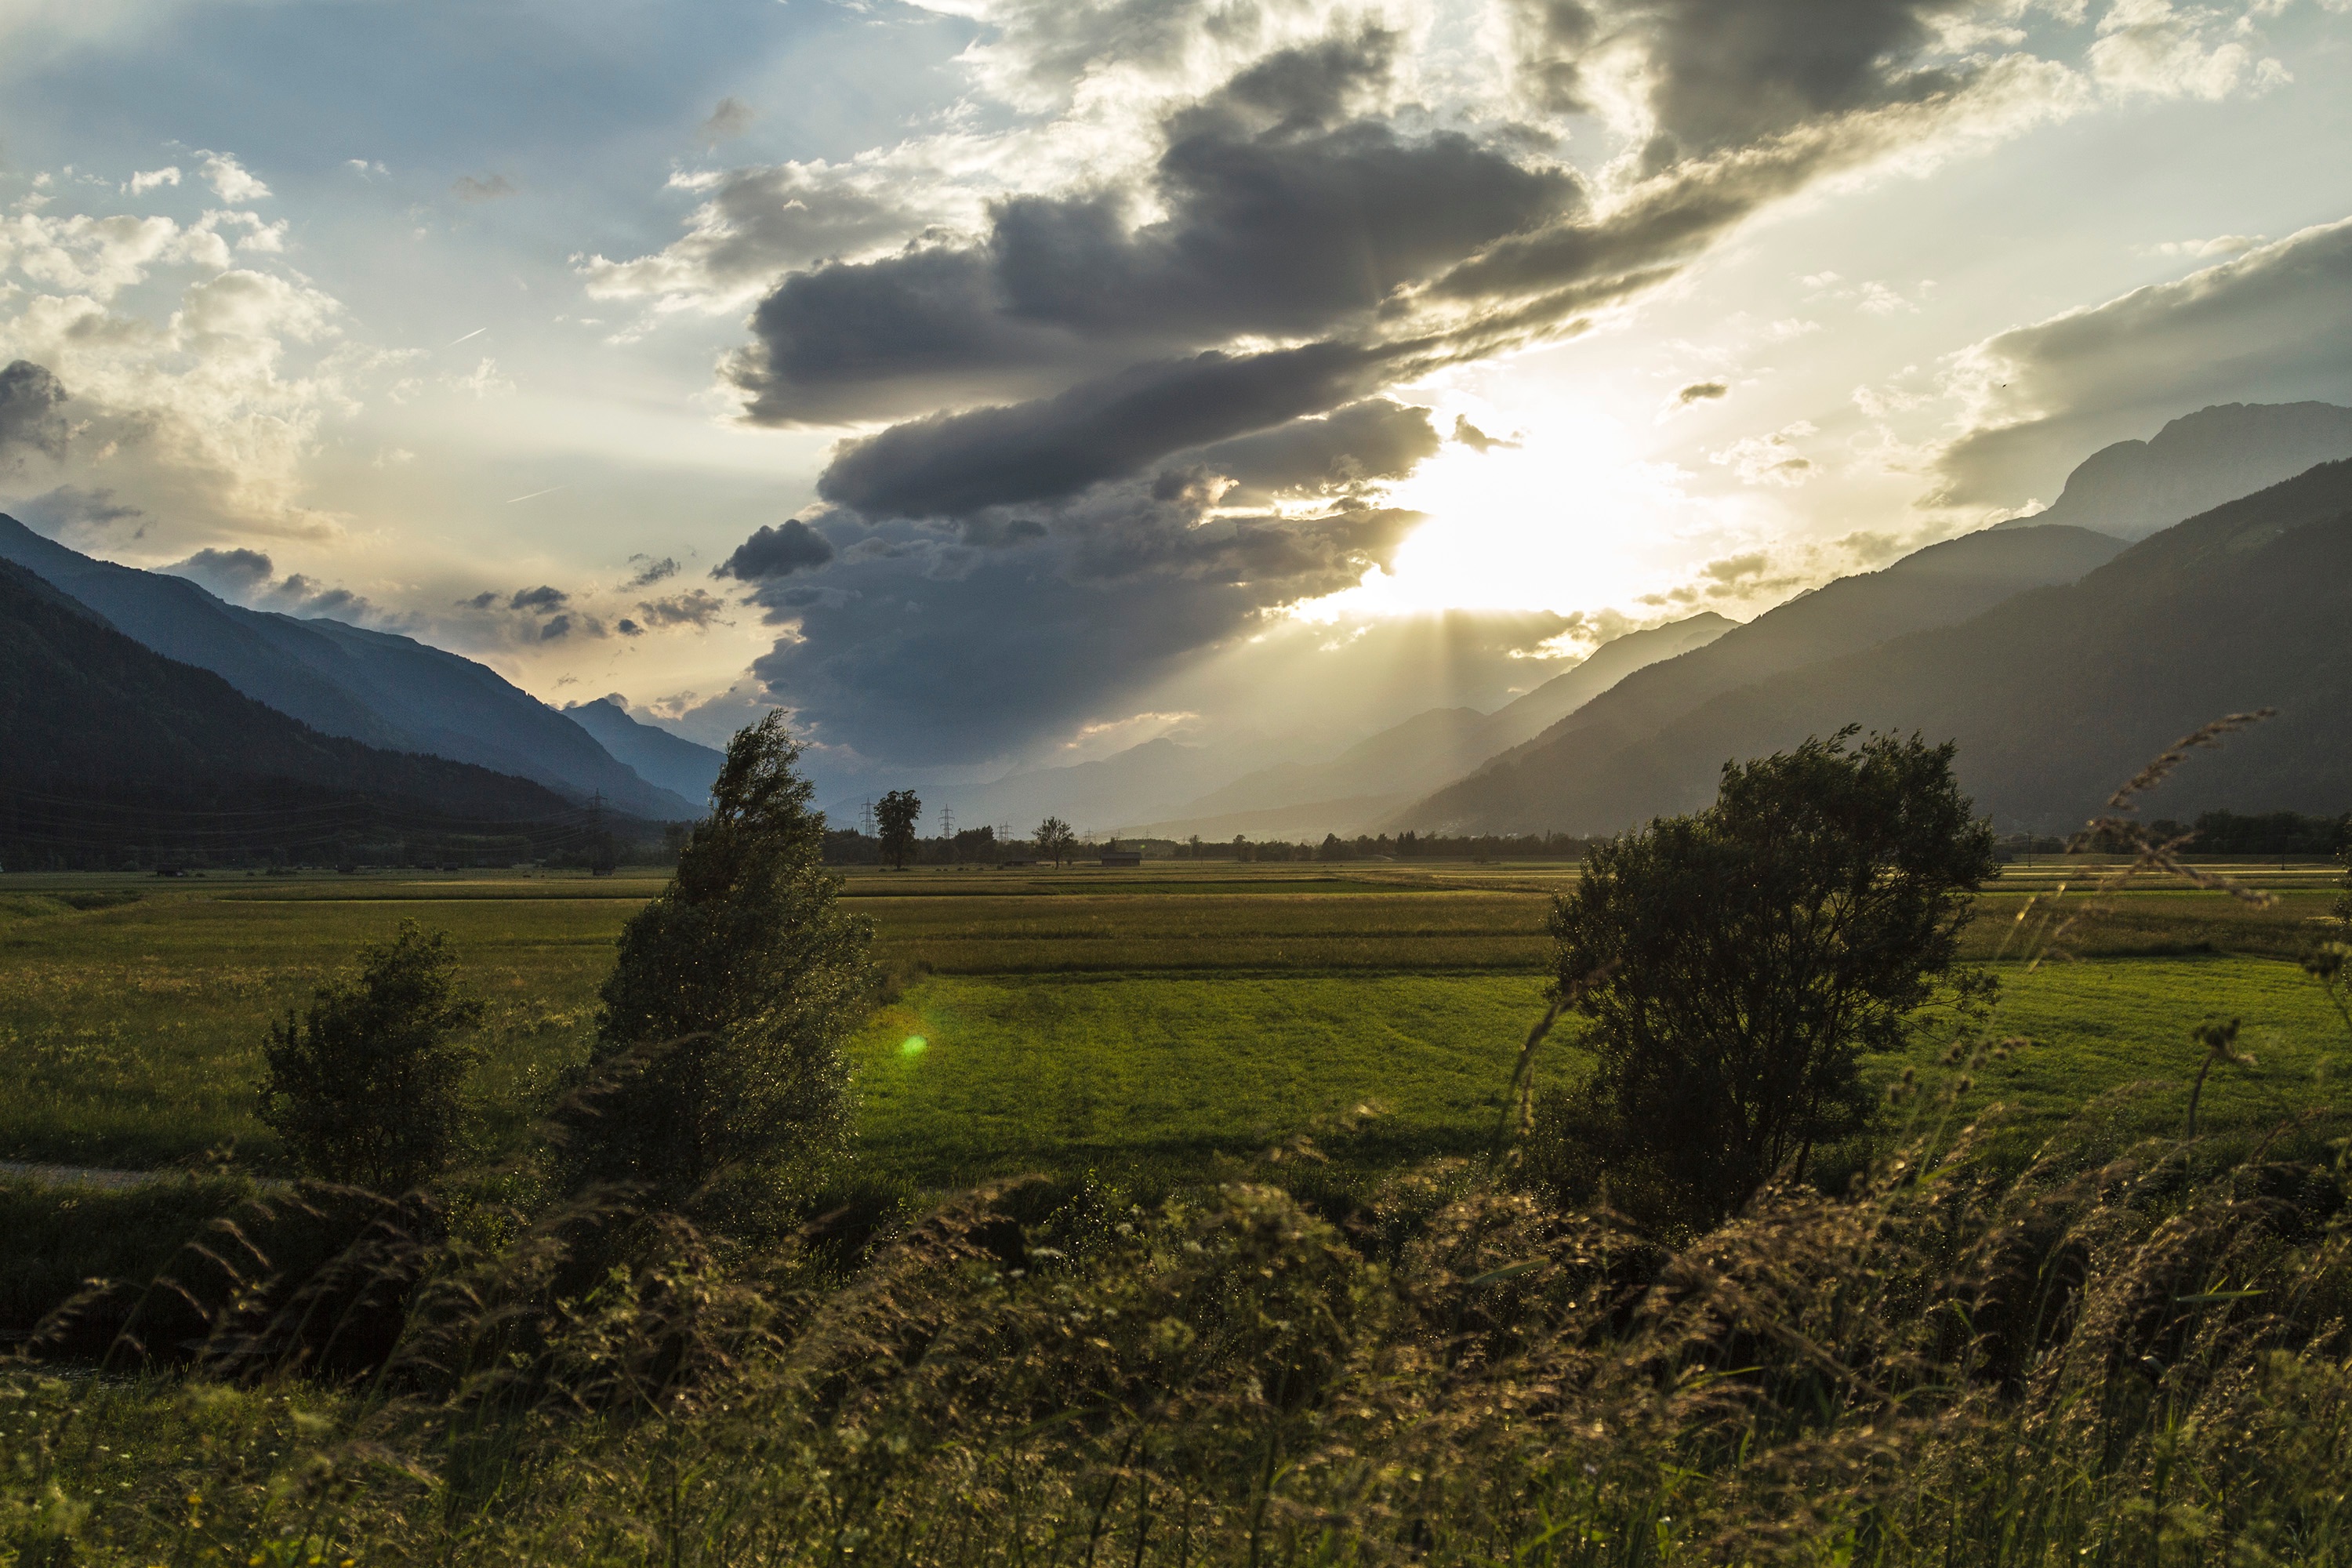
landscape, nature, grass, horizon, mountain, cloud, sky, sun, sunrise, sunset, field, meadow, prairie, sunlight, morning, hill, dawn, valley, mountain range, dusk, evening, weather, agriculture, highland, plain, grassland, plateau, loch, rural area, meteorological phenomenon, atmospheric phenomenon, mountainous landforms